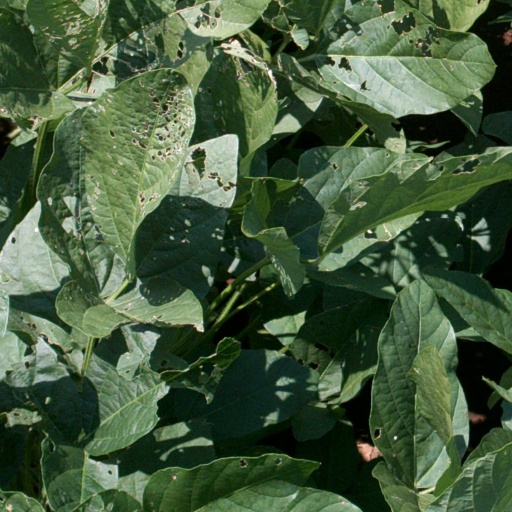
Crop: soybean